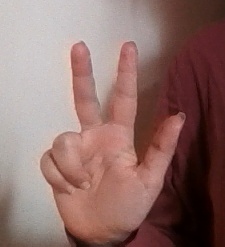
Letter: al